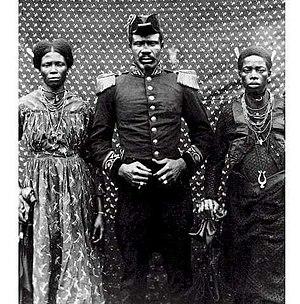
Moukoko Manyanye ""King Pass All"" Roi des Malimba et ses épouses (1903)"
Moukoko Manyanye "King Pass All" était le roi des Malimba au Cameroun pendant la période où l'Empire allemand a établi une colonie au Kamerun.
Le peuple Malimba ou Mulimba est un peuple bantou d'Afrique centrale établi au sud-ouest du Cameroun dans la région du Littoral plus précisément dans les départements de la Sanaga-Maritime et du Wouri. Ils font partie du grand groupe Sawa. Le peuple Malimba est composé de 4 foyers Mulimb'e Mbenje, Mulimb'e Jedu, Moulongo et Bongo.